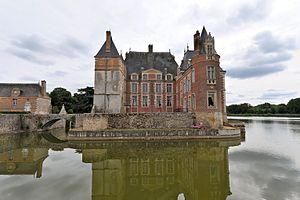
Le château de La Bussière